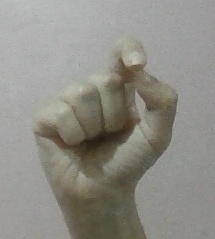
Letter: fa